Ilari Filppula

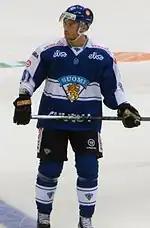
Ilari Filppula in Finnish national team

Filppula started his pro career in Kiekko-Vantaa, in the Finnish lower leagues, and after two years with JYP, he spent a season with Jokerit, and then returned to JYP with a two-year contract. In 2008, he signed a 2-year contract with TPS. Filppula won the Jari Kurri trophy in 2010.